Museum of Communication Bern

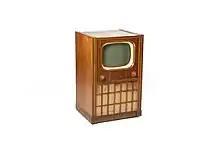
Television receiver La Dôle by the Swiss Company Autophon (1953/1954)

In 1997, the museum's legal framework was changed to that of a nonprofit foundation and it was renamed the Museum of Communication. It was now independent and the new name also made it possible to show the exhibits from the historical collection in a wider thematic and chronological context under the overall topic of communication.